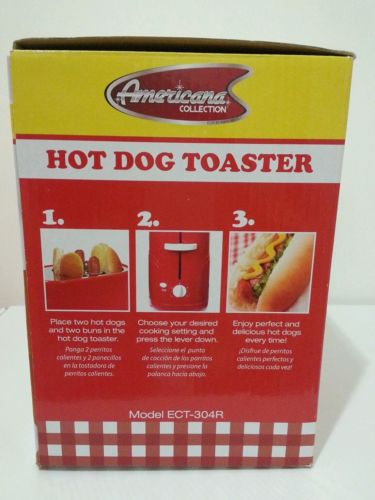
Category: toaster